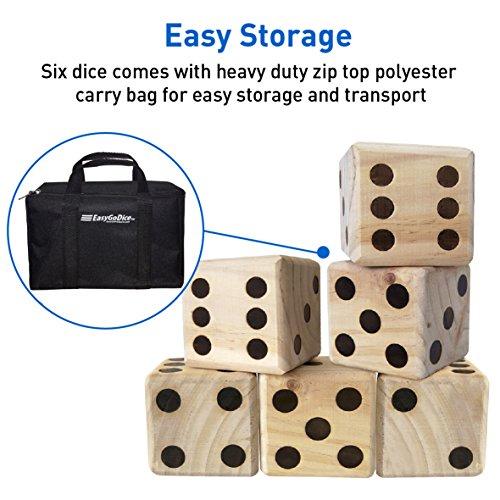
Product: EasyGoProducts Large DICE Game – Giant Wooden Yard DICE Set – DICE with Bag DICE Games Kids – Great Lawn and Family Game
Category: Toys & Games | Games & Accessories | Dice Games
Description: Use for any dice games kids play.
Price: $28.11
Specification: Product Dimensions:         11 x 7.5 x 4 inches ; 3.79 pounds    |Shipping Weight: 3.8 pounds (View shipping rates and policies)|ASIN: B01NA9PNRF|Item model number: EGP-TOY-008|    #113    in Dice Games (Toys & Games)